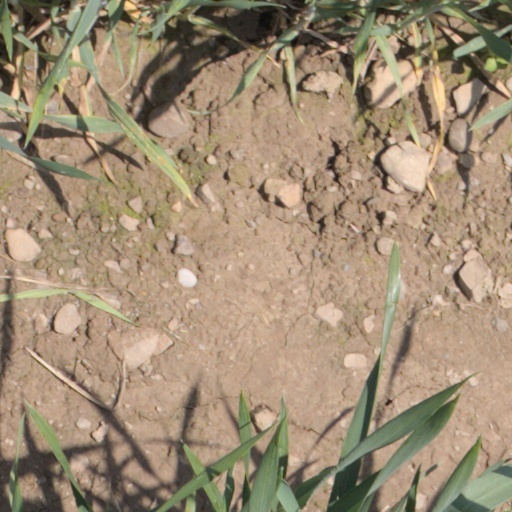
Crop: wheat